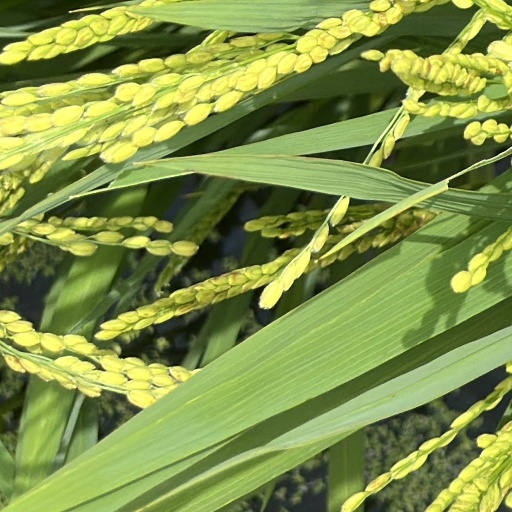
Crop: rice